Security locknut

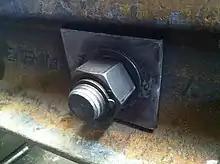
A hexagonal security locknut threaded onto a railroad track bolt.

A security locknut is a type of industrial fastener composed of two steel threaded parts: a nut body and an elliptical spring steel lock ring. Security locknuts are fastened onto a mating bolt to form a bolted joint. Forces of friction (with elastic deformation), a stretching of the bolt, and compression hold the bolted joint firmly together. The lock ring, once assembled into a counterbore in the nut body, provides clamping force on the bolt while the nut body takes the load. This isolates the loading and locking functions and helps prevent the nut from backing off the bolt. Due to the durable spring steel alloy, the security locknut is fully reusable while maintaining prevailing torque in each application.